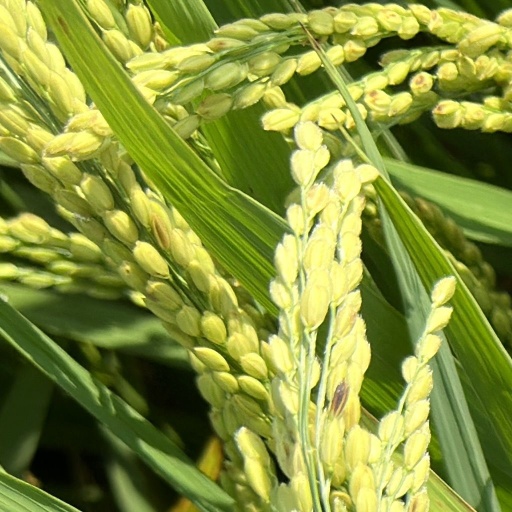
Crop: rice